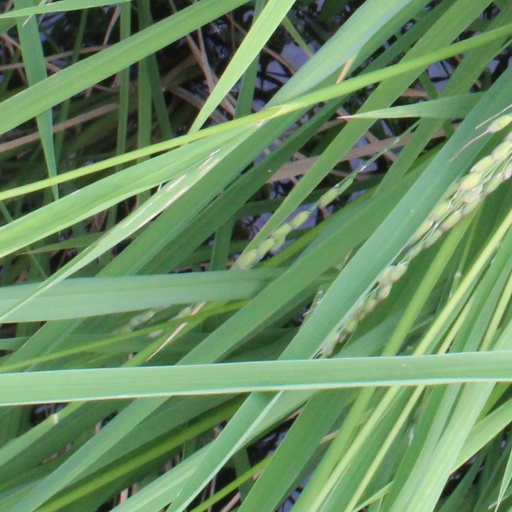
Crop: rice